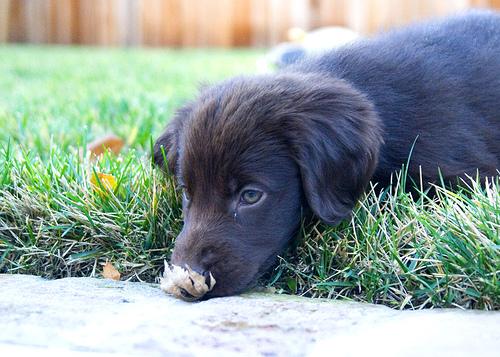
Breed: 206-n000047-flat_coated_retriever